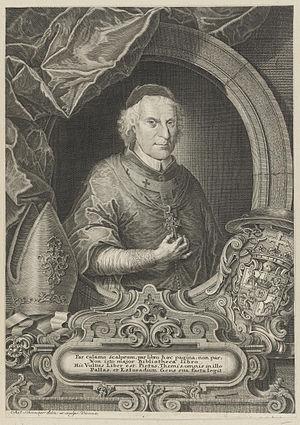
Sigismund von Kollonitsch, né le 28 mai 1677 à Veľké Leváre en actuelle Slovaquie, et mort le 12 avril 1751 à Vienne, est un cardinal slovaque du XVIIIᵉ siècle. Il est un neveu du cardinal Leopold Karl von Kollonitsch.